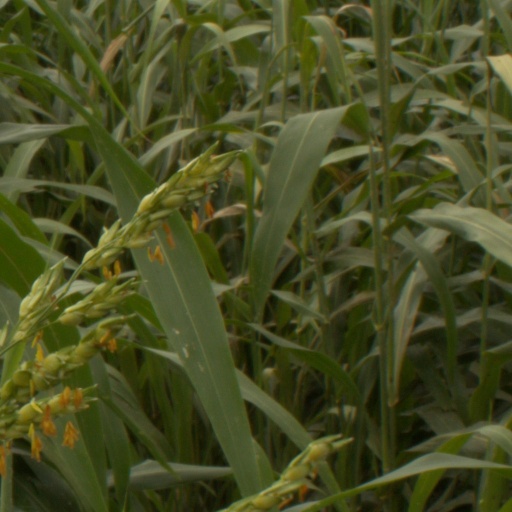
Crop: sorghum